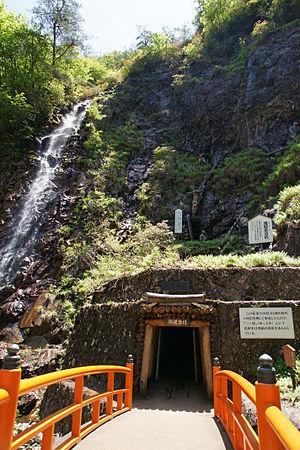
La mine d'argent d'Ikuno est une célèbre exploitation minière située à Asago dans la préfecture de Hyōgo au Japon.
Ikuno était un bourg situé dans le district d'Asago, dans la préfecture de Hyōgo, au Japon.